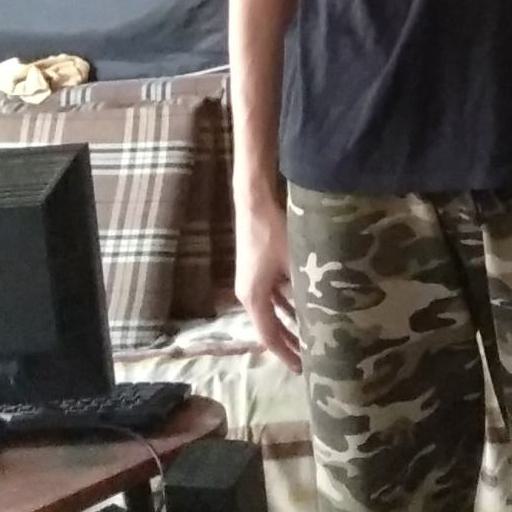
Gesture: no_gesture